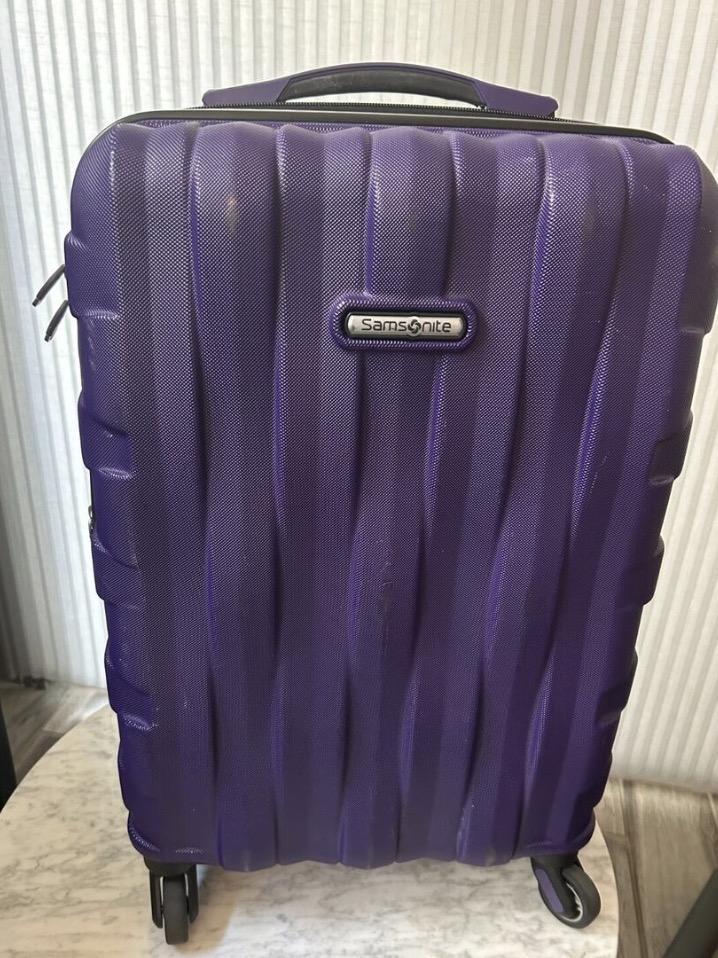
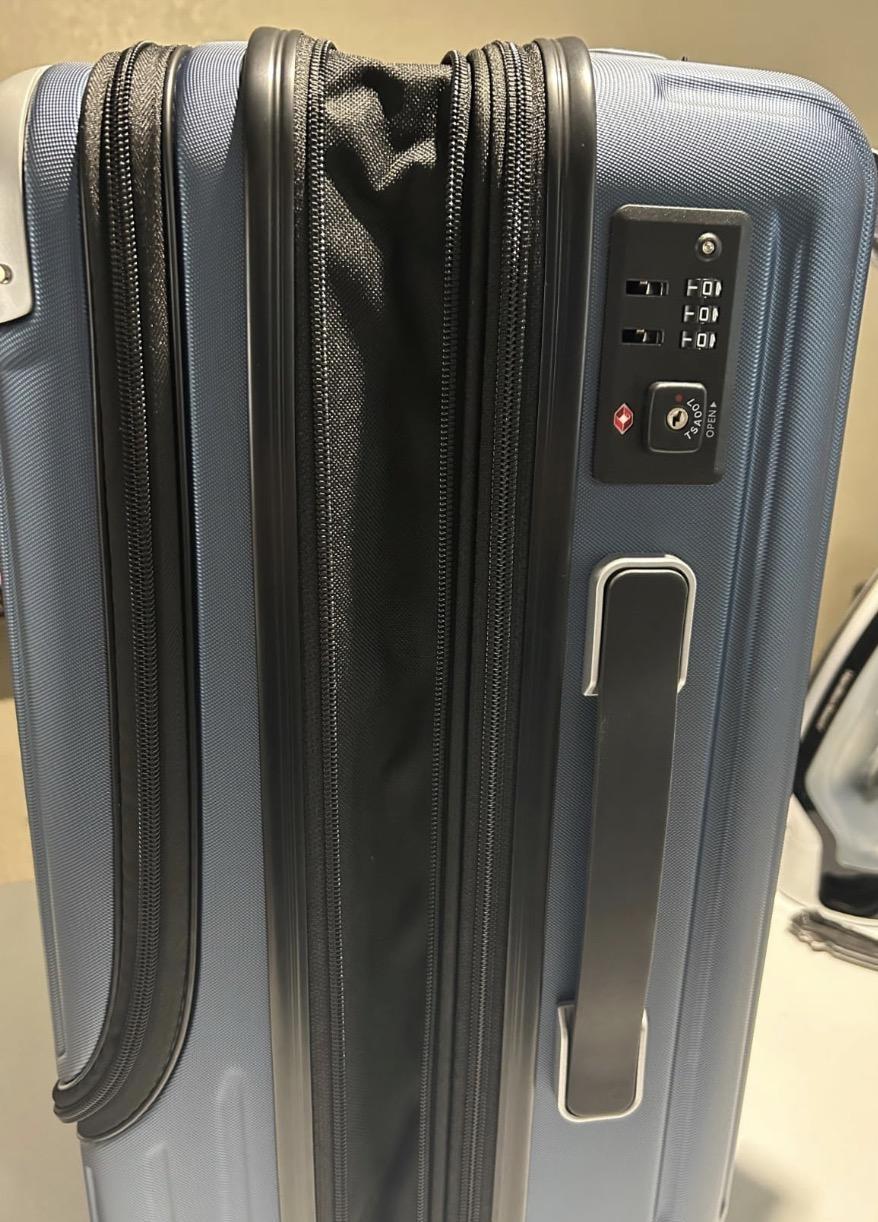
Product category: items_tea
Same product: no